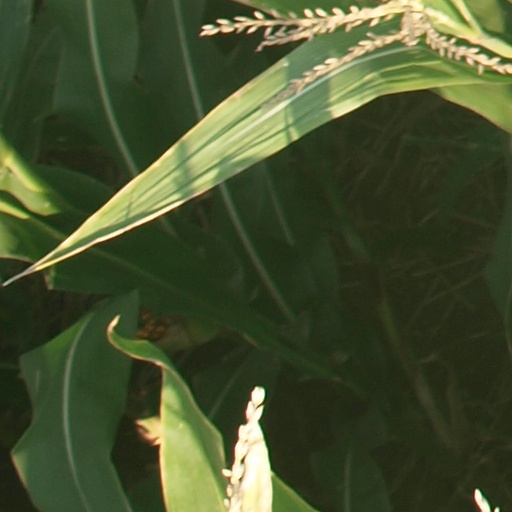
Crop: maize; corn